Imbabura Province

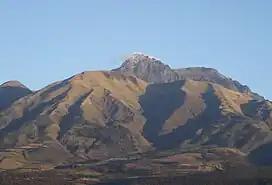
Cotacachi volcano as seen from the town of Cotacachi.

The province is divided into six cantons. The following table lists each with its population at the 2001 census and 2010 census. its area in square kilometres (km²), and the name of the cantonal seat or capital.